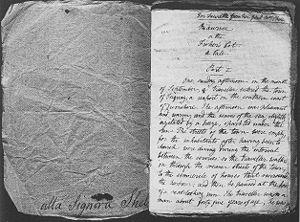
Maurice, également connu sous le titre, Maurice ou le cabanon du pêcheur est un roman pour enfant de Mary Shelley écrit en 1820.